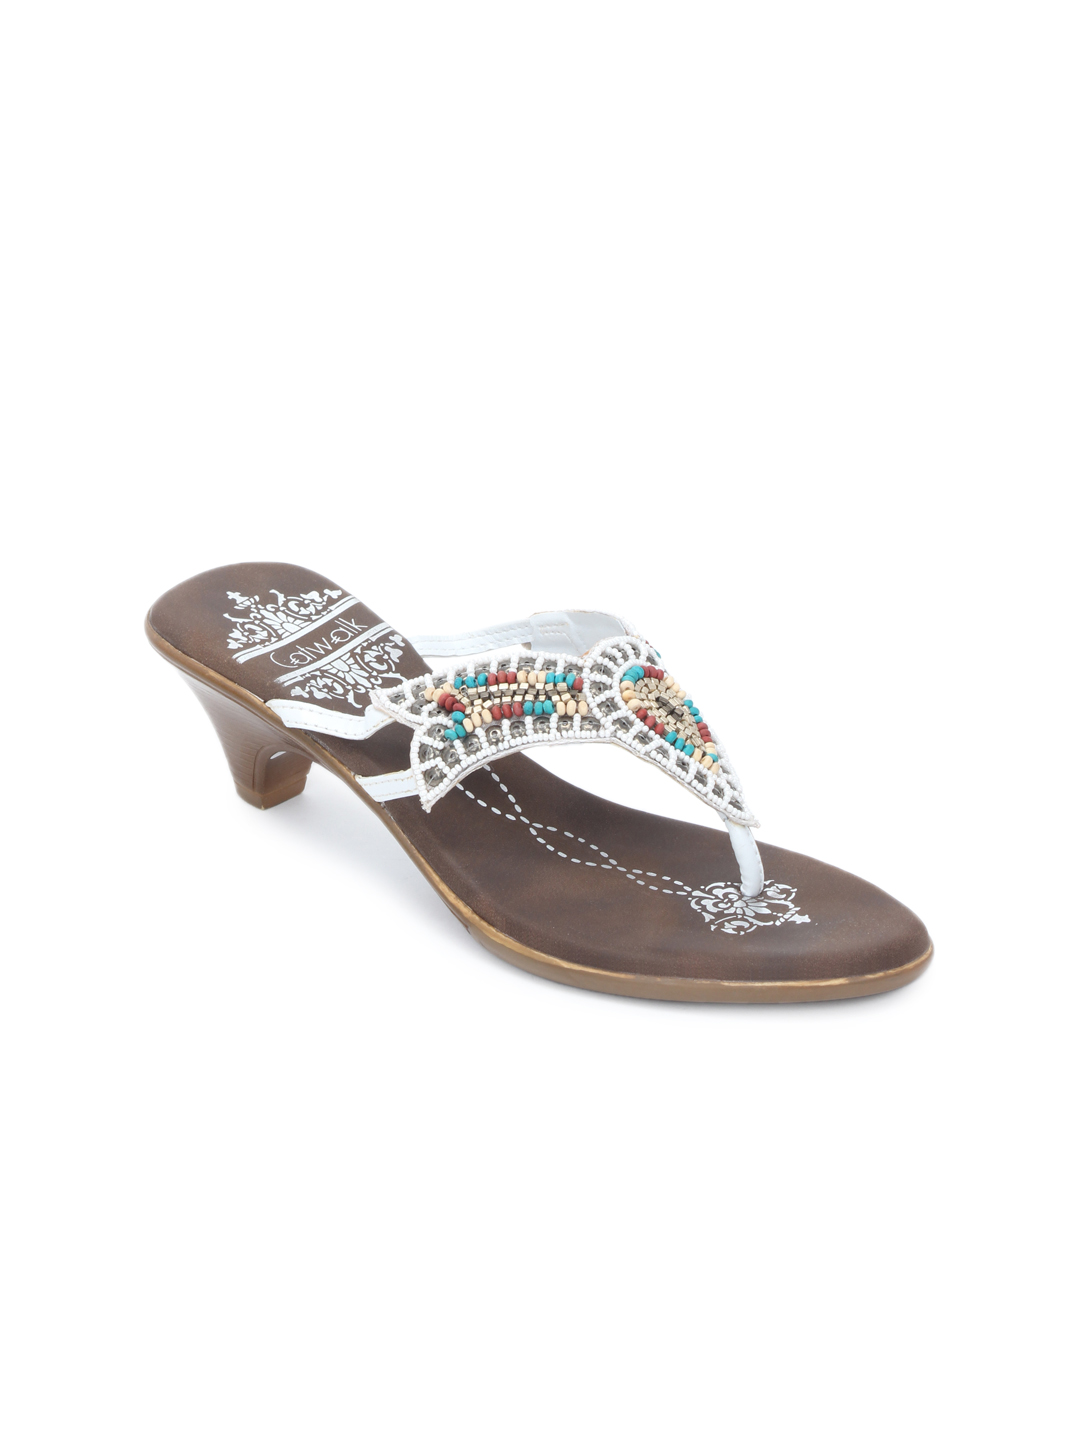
Catwalk Women Brown Heels
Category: Footwear / Shoes / Heels
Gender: Women
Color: White
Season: Winter 2015
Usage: Casual